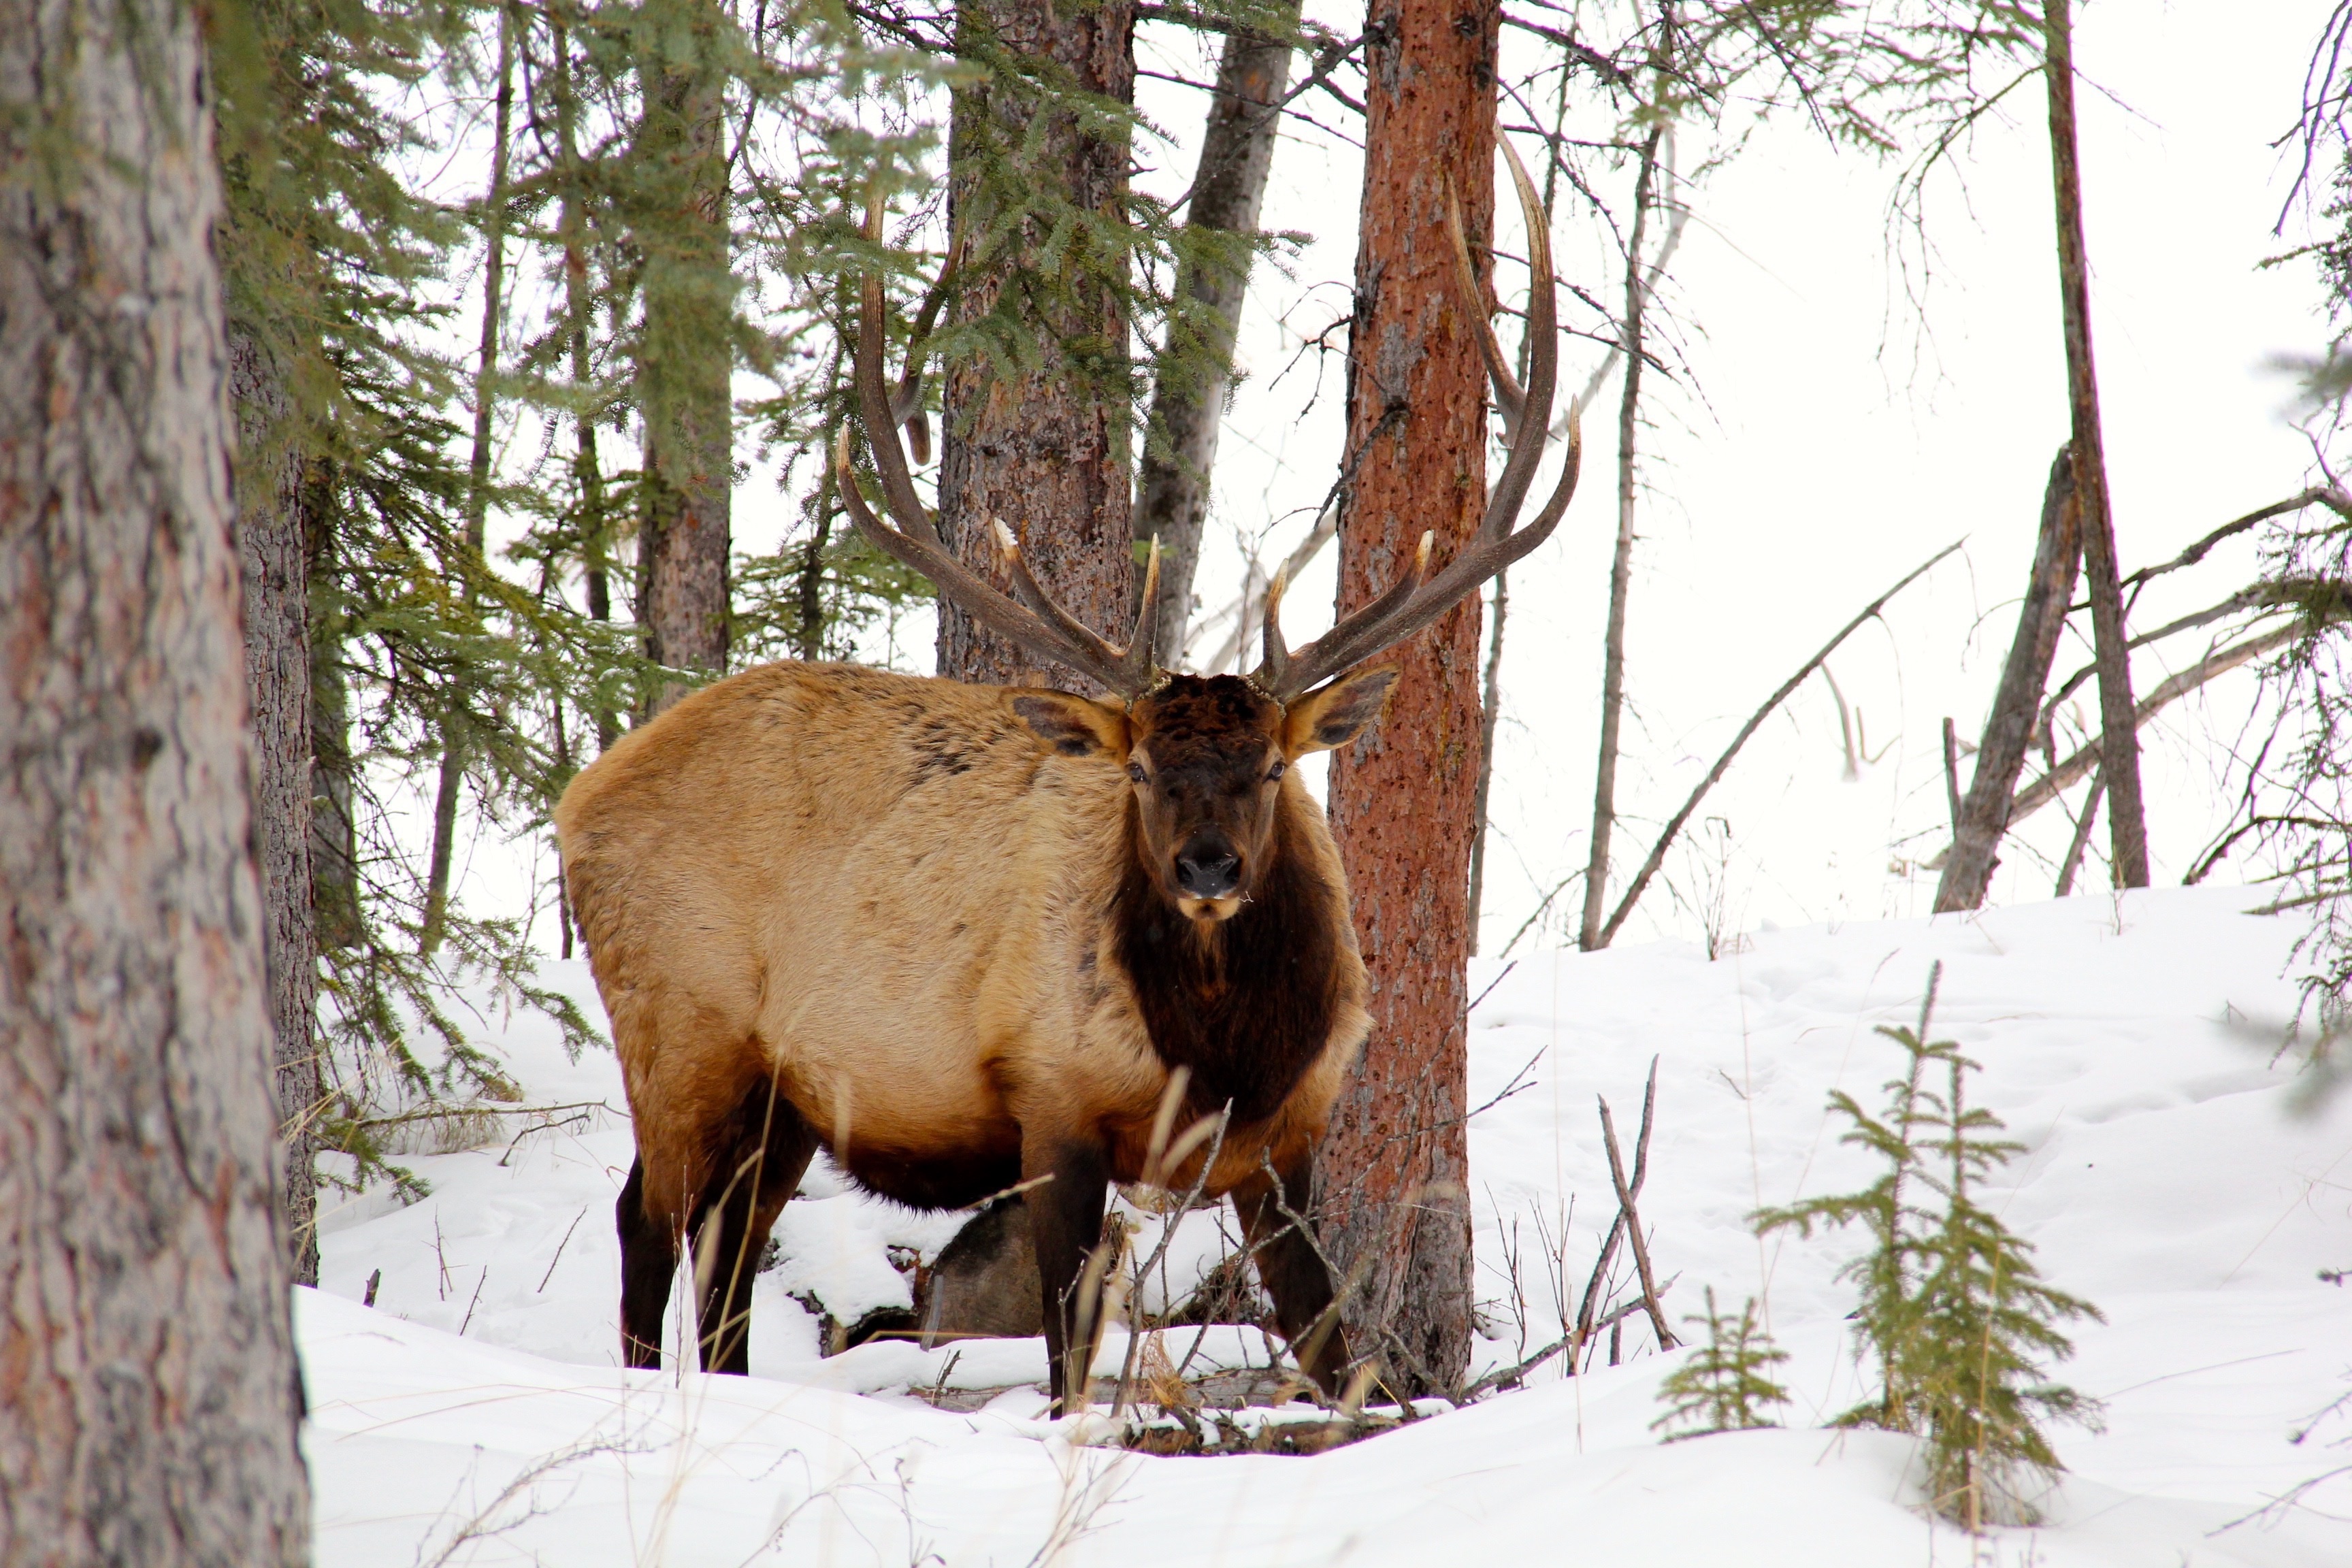
wildlife, deer, mammal, fauna, elk, white tailed deer